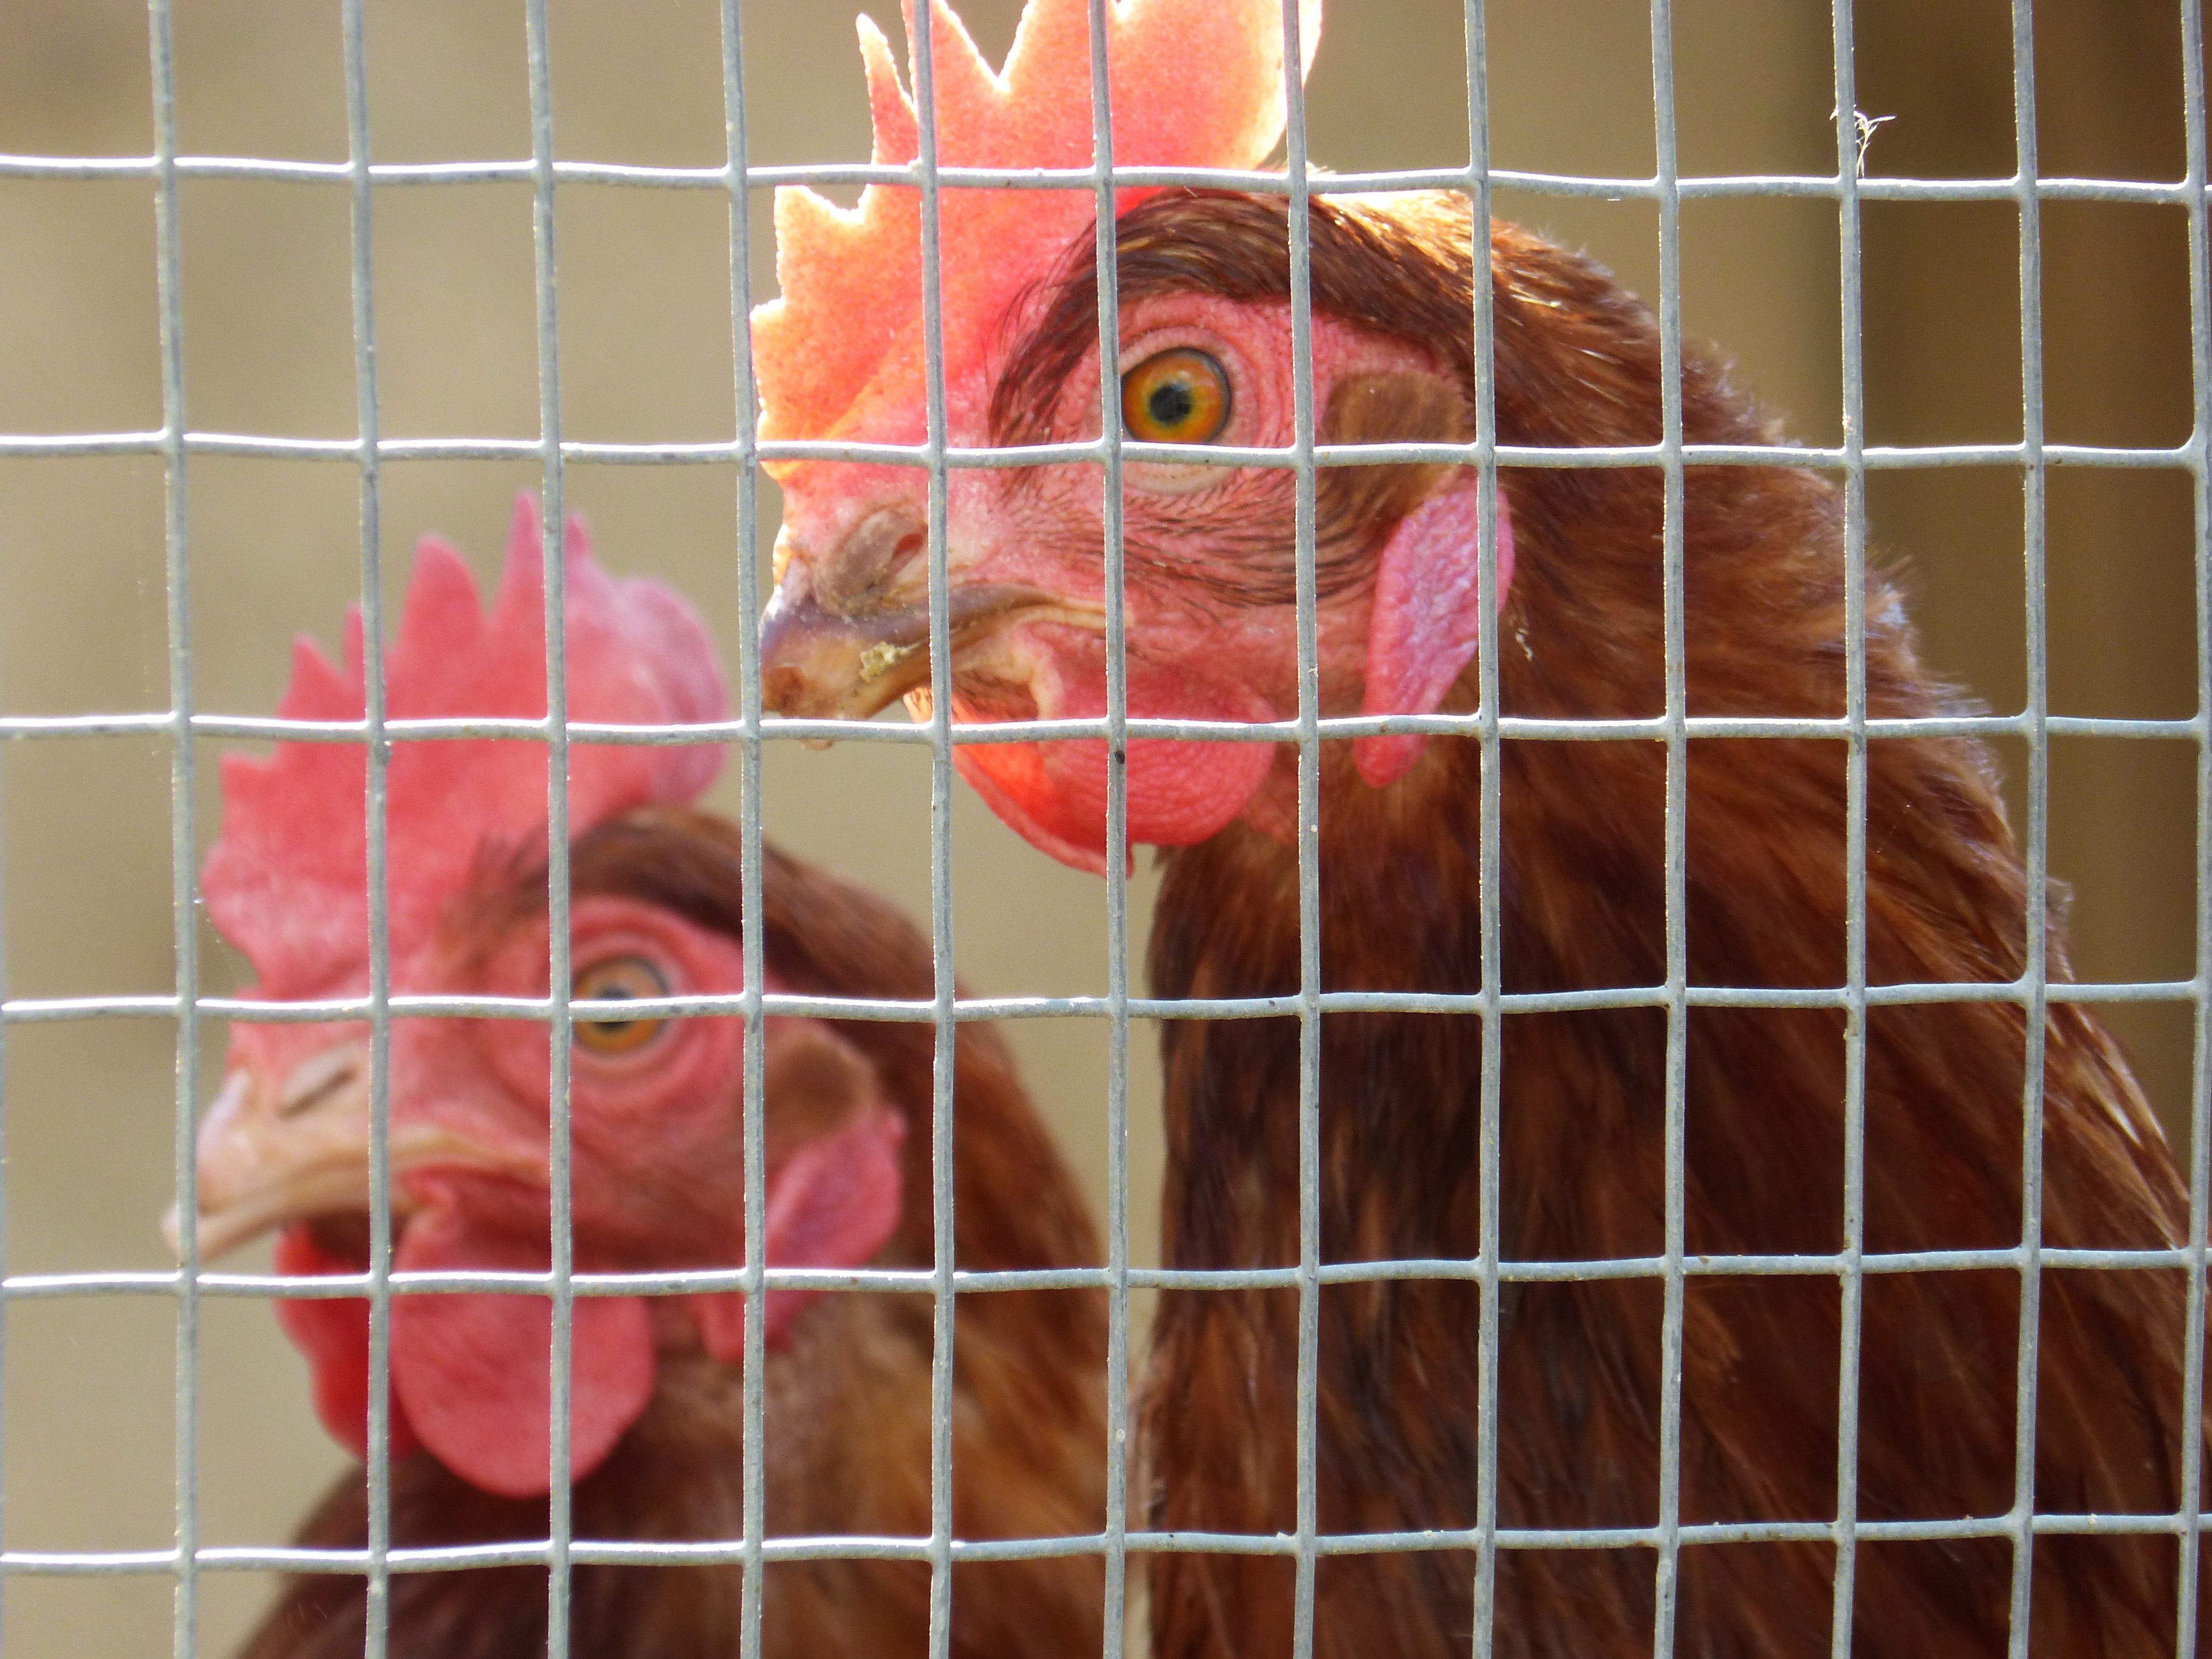
bird, farm, primate, poultry, hen, captivity, grating, animal shelter